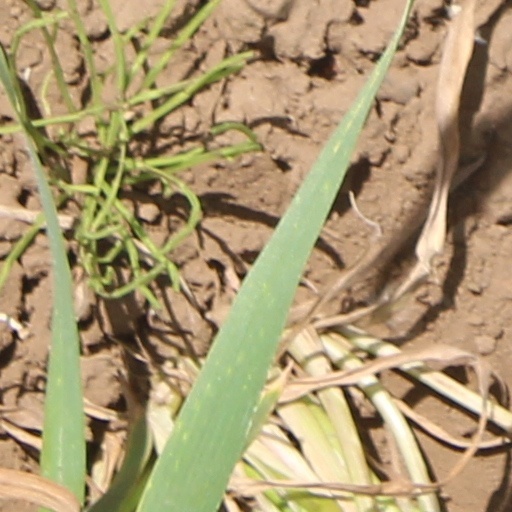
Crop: wheat